Leo von Caprivi

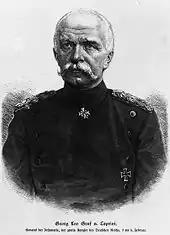
Leo von Caprivi

Caprivi saw the state as a monarchical-social authority, based on Christian traditions. He sought to include all political parties through a balance of opposing domestic viewpoints. This was welcomed in the Reichstag and in public discourse. Caprivi saw himself as a kind of mediator between the crown and the Reichstag. However, he could not rely on the support of a strong party in the Reichstag and had to cobble together regularly shifting majorities. Nonetheless, the policy of compromise ("Politik des Ausgleichs") initially had a real chance of success.